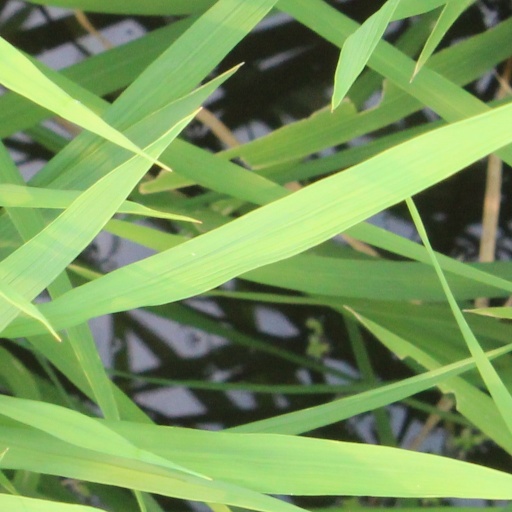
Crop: rice